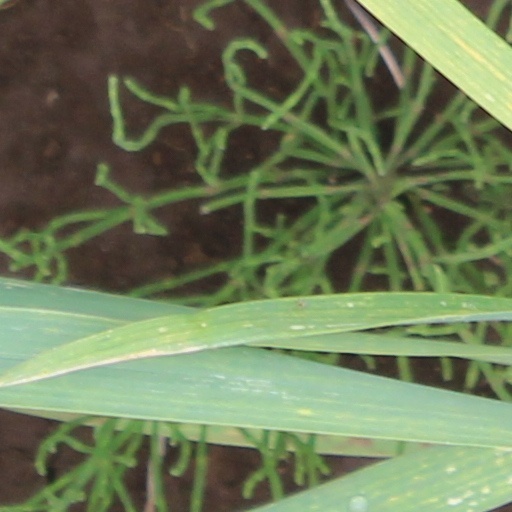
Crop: wheat